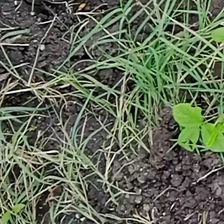
Weed species: Harali_(Cynodon_dactylon)